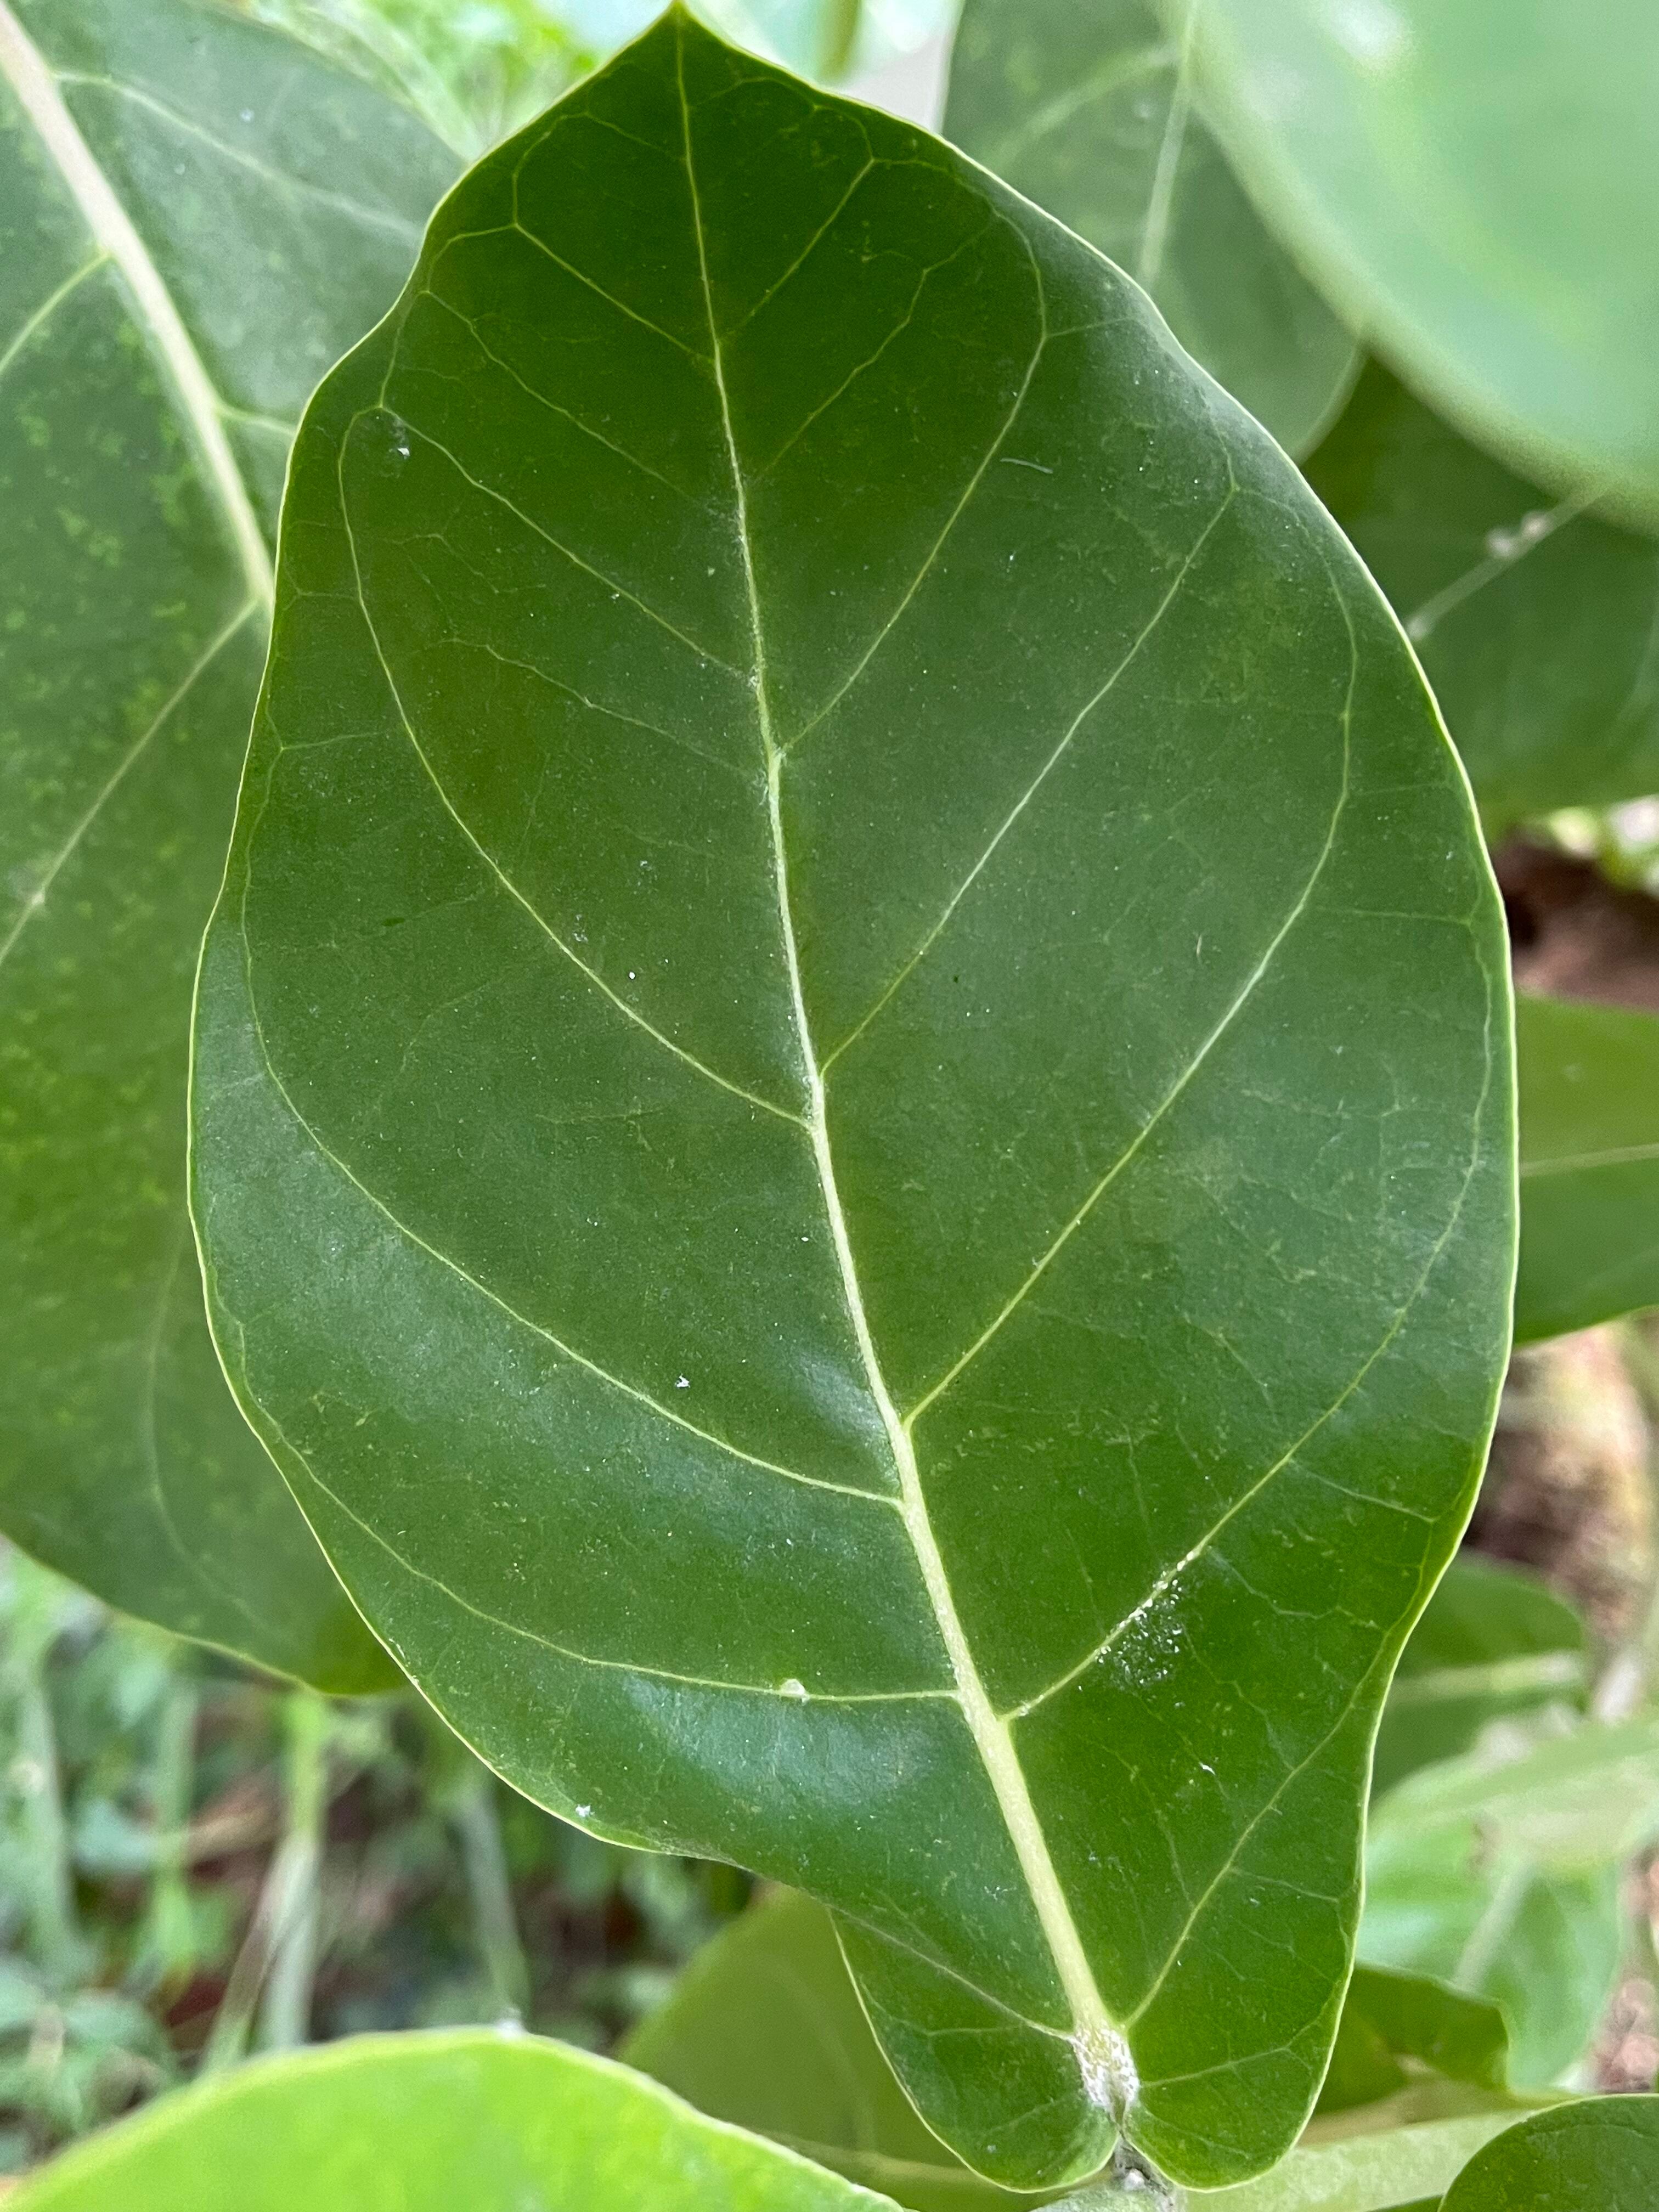
Plant species: calotropis-gigantea